Michigan Wolverines men's ice hockey

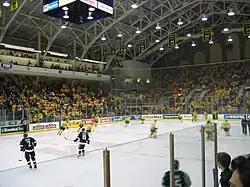
Interior of Yost Ice Arena

In 1920, "as a result of the interest in the interclass and interfraternity leagues, in which twenty-two teams took part", an informal Michigan hockey team was organized to represent the university. Mr. Le Mieux of the Engineering faculty had played 12 years of professional hockey and offered his services as coach. Because of the difficulty in securing intercollegiate competition, the 1920 team played a six-game schedule against an Ann Arbor team, Assumption College, and four games against teams from the Detroit Hockey League. The 1920 Michigan team, with Russell Barkell as the team's high scorer, compiled a 6–0 record and outscored opponents 27 to 7. In February 1920, "The Michigan Alumnus" noted: "There is a big sentiment for a Varsity hockey team. The difficulties are the lack of a University rink, and the arranging of suitable competition." In April 1920, "The Michigan Chimes" wrote:"The record of our informal hockey team which was organized at the close of the January interclass sports, has been truly remarkable. With only two weeks of practice, it has defeated the three strongest Detroit teams. ... Unfortunately this one team of ours which seems able to win, and shows possibilities of great development has not as yet been recognized as a regular team."